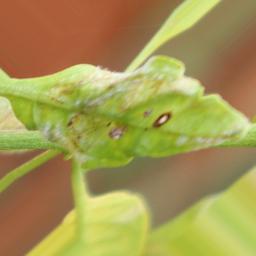
Label: powdery mildew